Joseph Johnson (publisher)

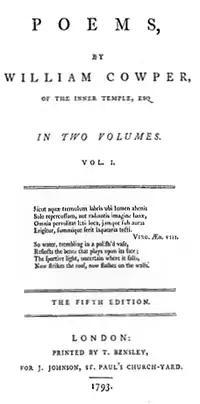
Despite having bought the copyright, Johnson generously gave William Cowper the profits from this fifth edition of the poet's "Poems".

After 1770, Johnson began to publish a wider array of books, particularly scientific and medical texts. One of the most important was John Hunter's "A Natural History of the Human Teeth, Part I" (1771), which "elevated dentistry to the level of surgery". Johnson also supported doctors when they questioned the efficacy of cures, such as with John Millar in his "Observations on Antimony" (1774), which claimed that Dr James's Fever Powder was ineffective. This was a risky publication for Johnson, because this patent medicine was quite popular and his fellow bookseller John Newbery had made his fortune from selling it.